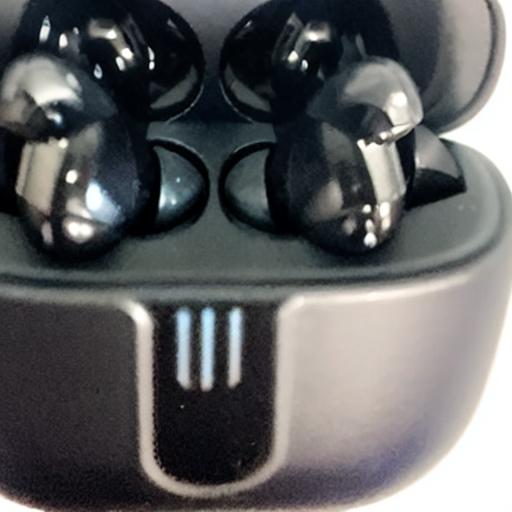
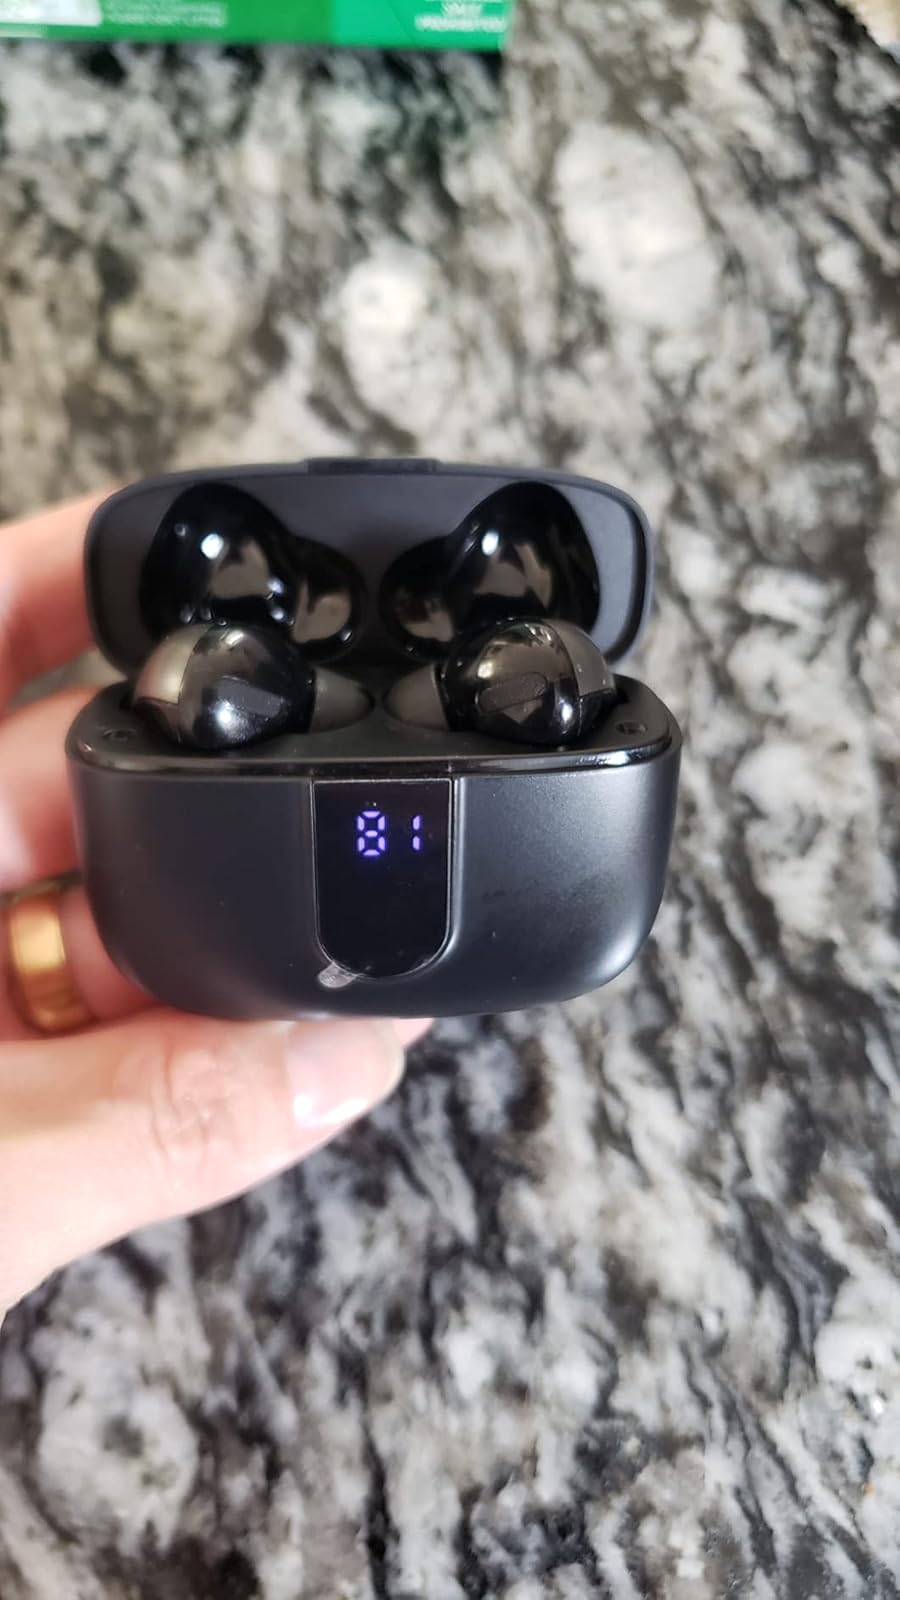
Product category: earbuds
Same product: no